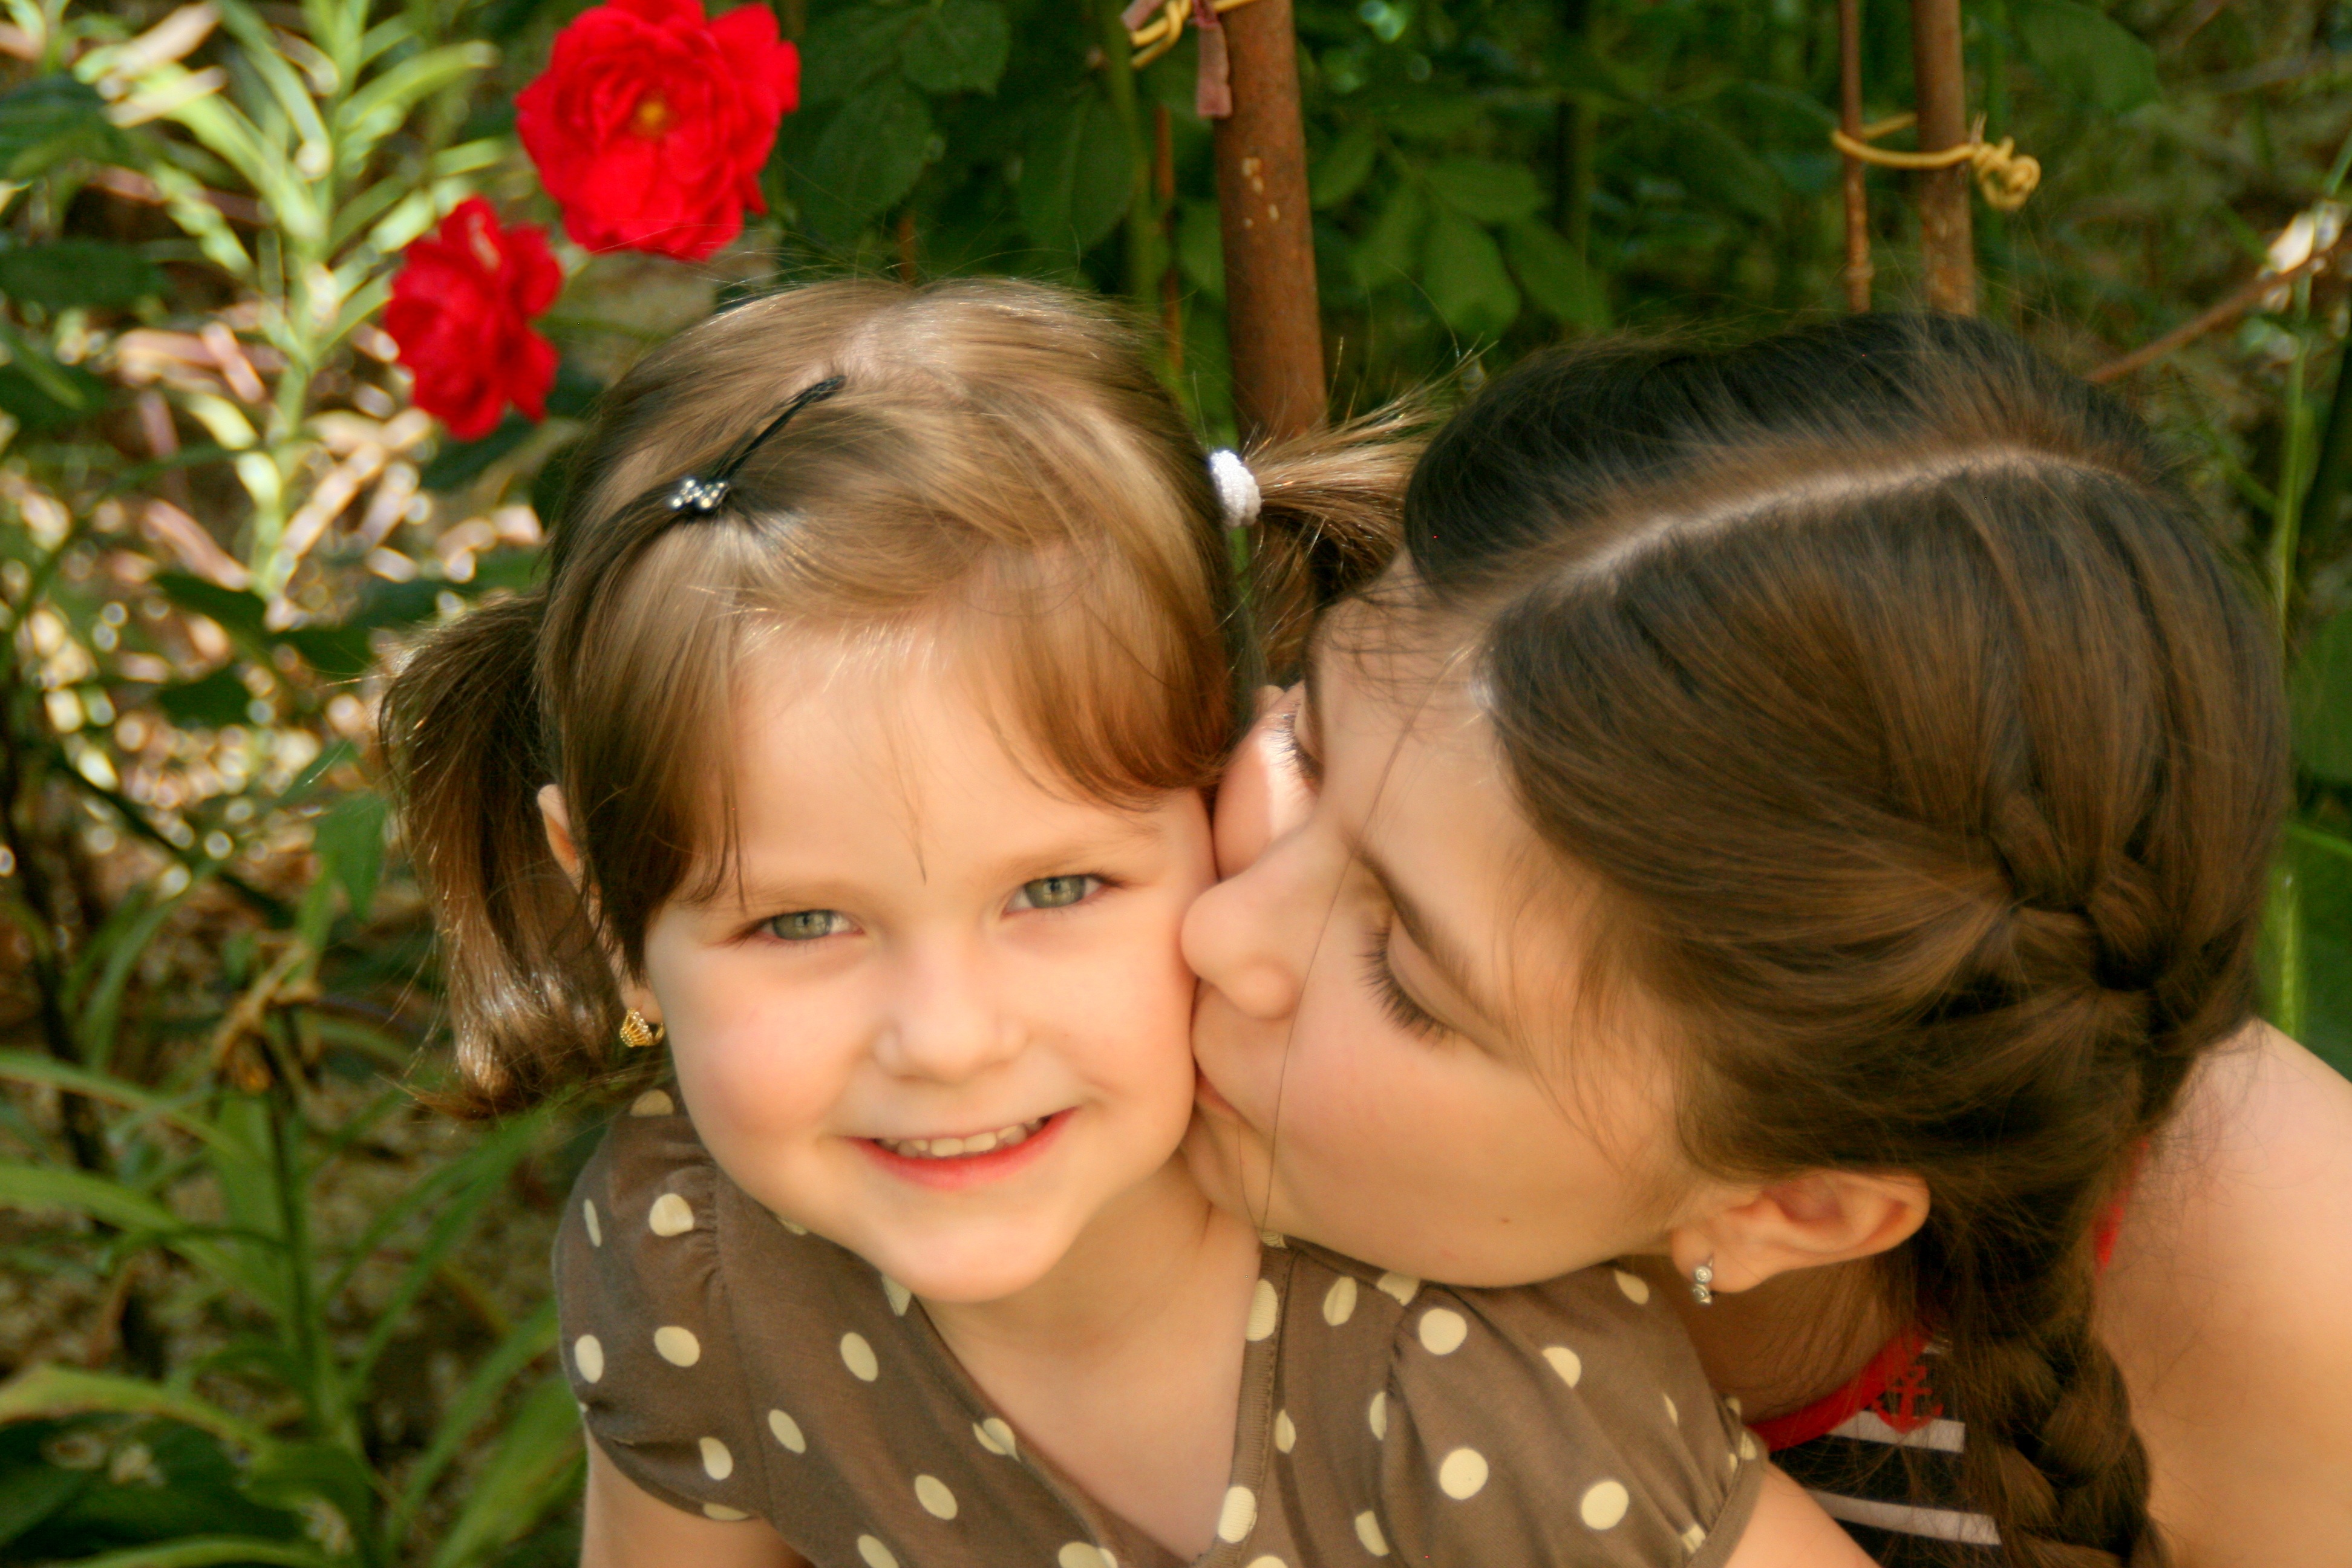
person, people, flower, love, portrait, spring, child, smile, family, toddler, sisters, interaction, portrait photography